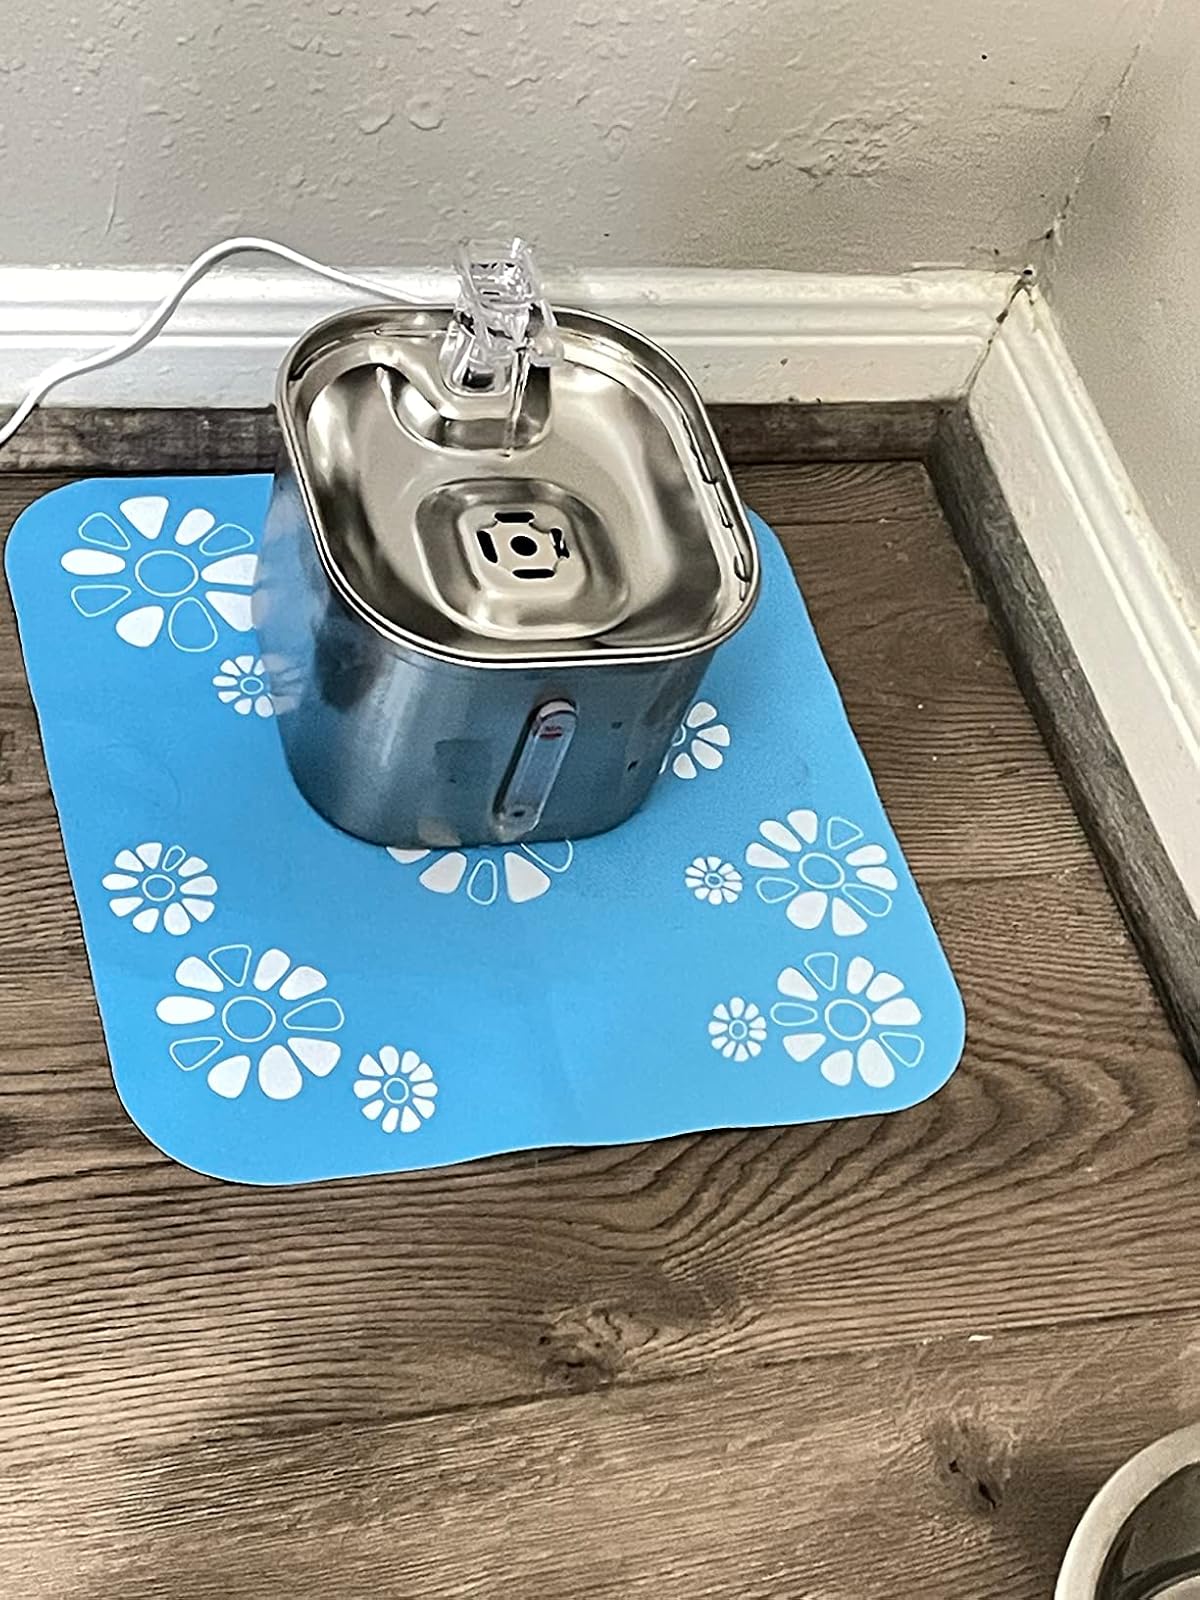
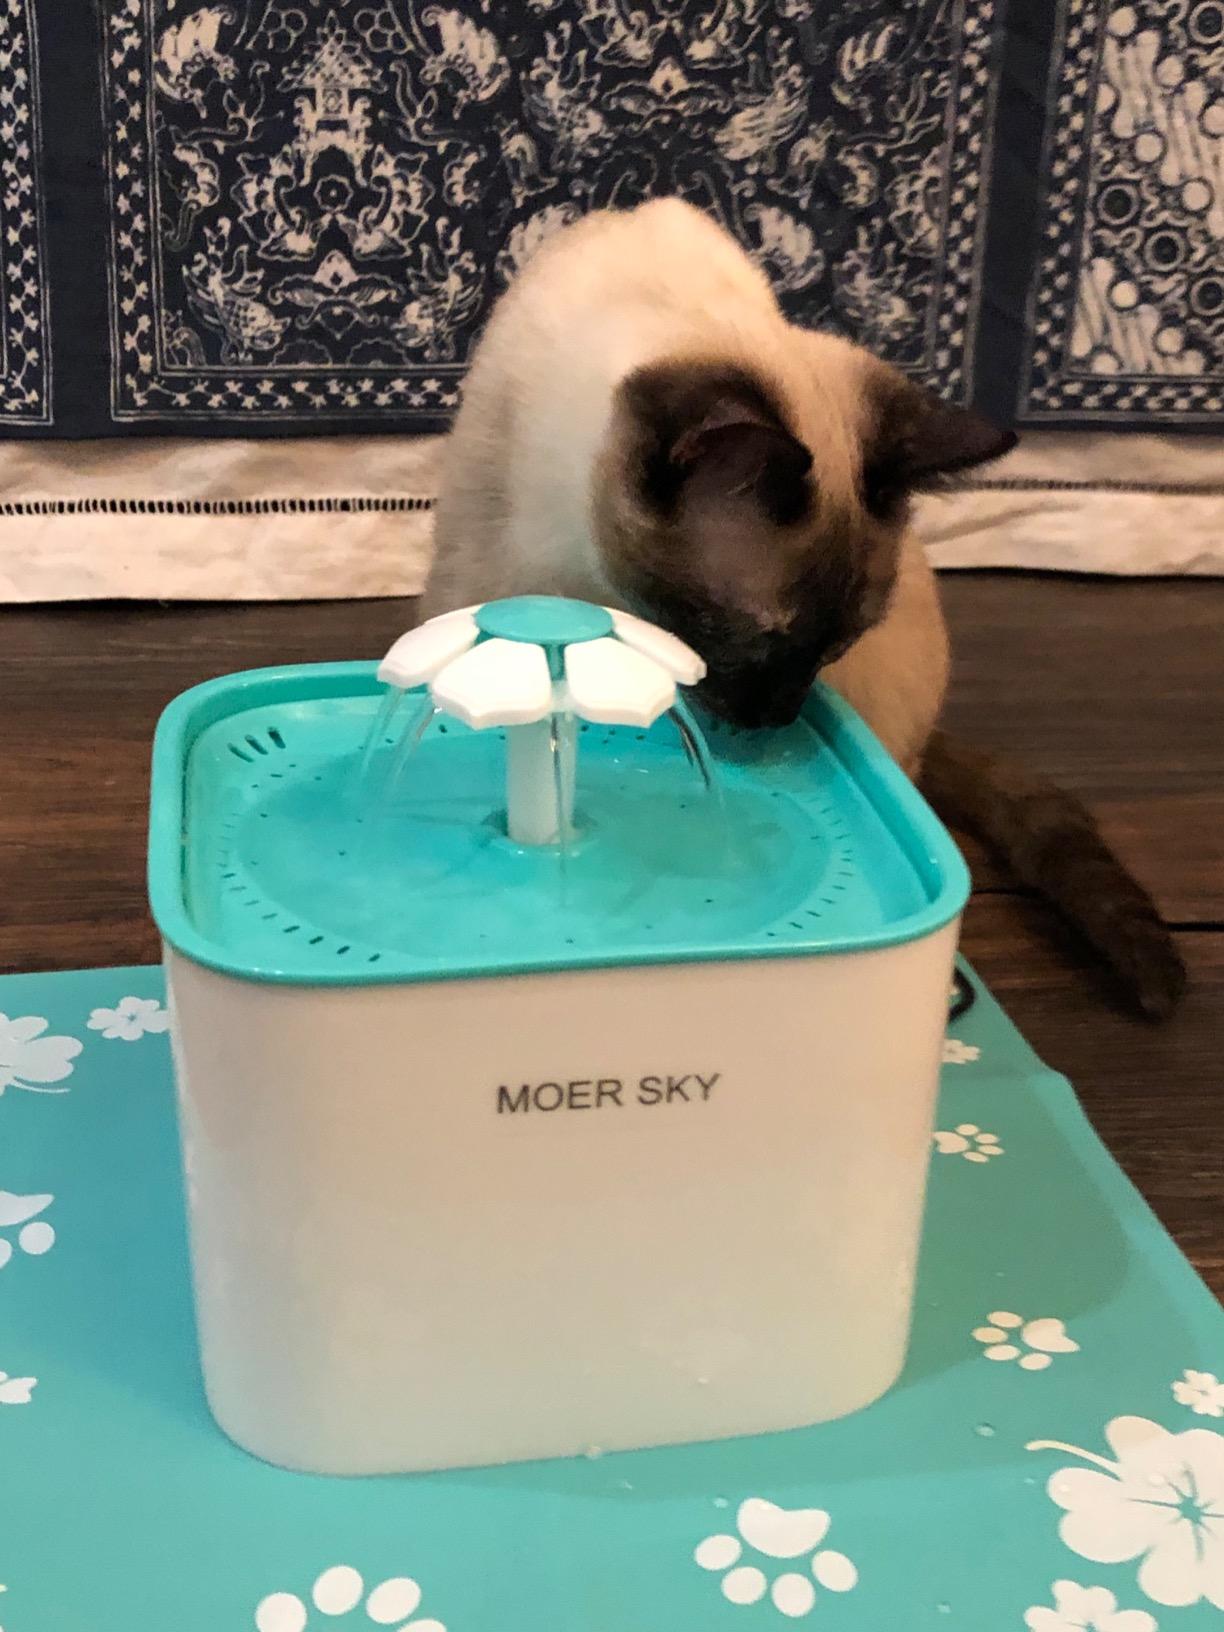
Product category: items_bowl
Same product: no